Utsunomiya Futarayama Shrine

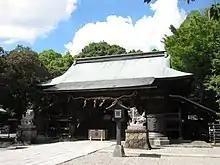
"Haiden" of Utsunomiya Futarasan Jinja

is a Shinto shrine located in the city of Utsunomiya, Tochigi Prefecture, Japan. Along with the Futarasan Shrine in Nikkō, it is one of the two shrines claiming the title of "ichinomiya" of former Shimotsuke Province. The shrine's main festival is held annually on October 21. It is located on the summit of Mt. Myōjin (Usugamine; elevation, 135 meters) in the center of Utsunomiya city.